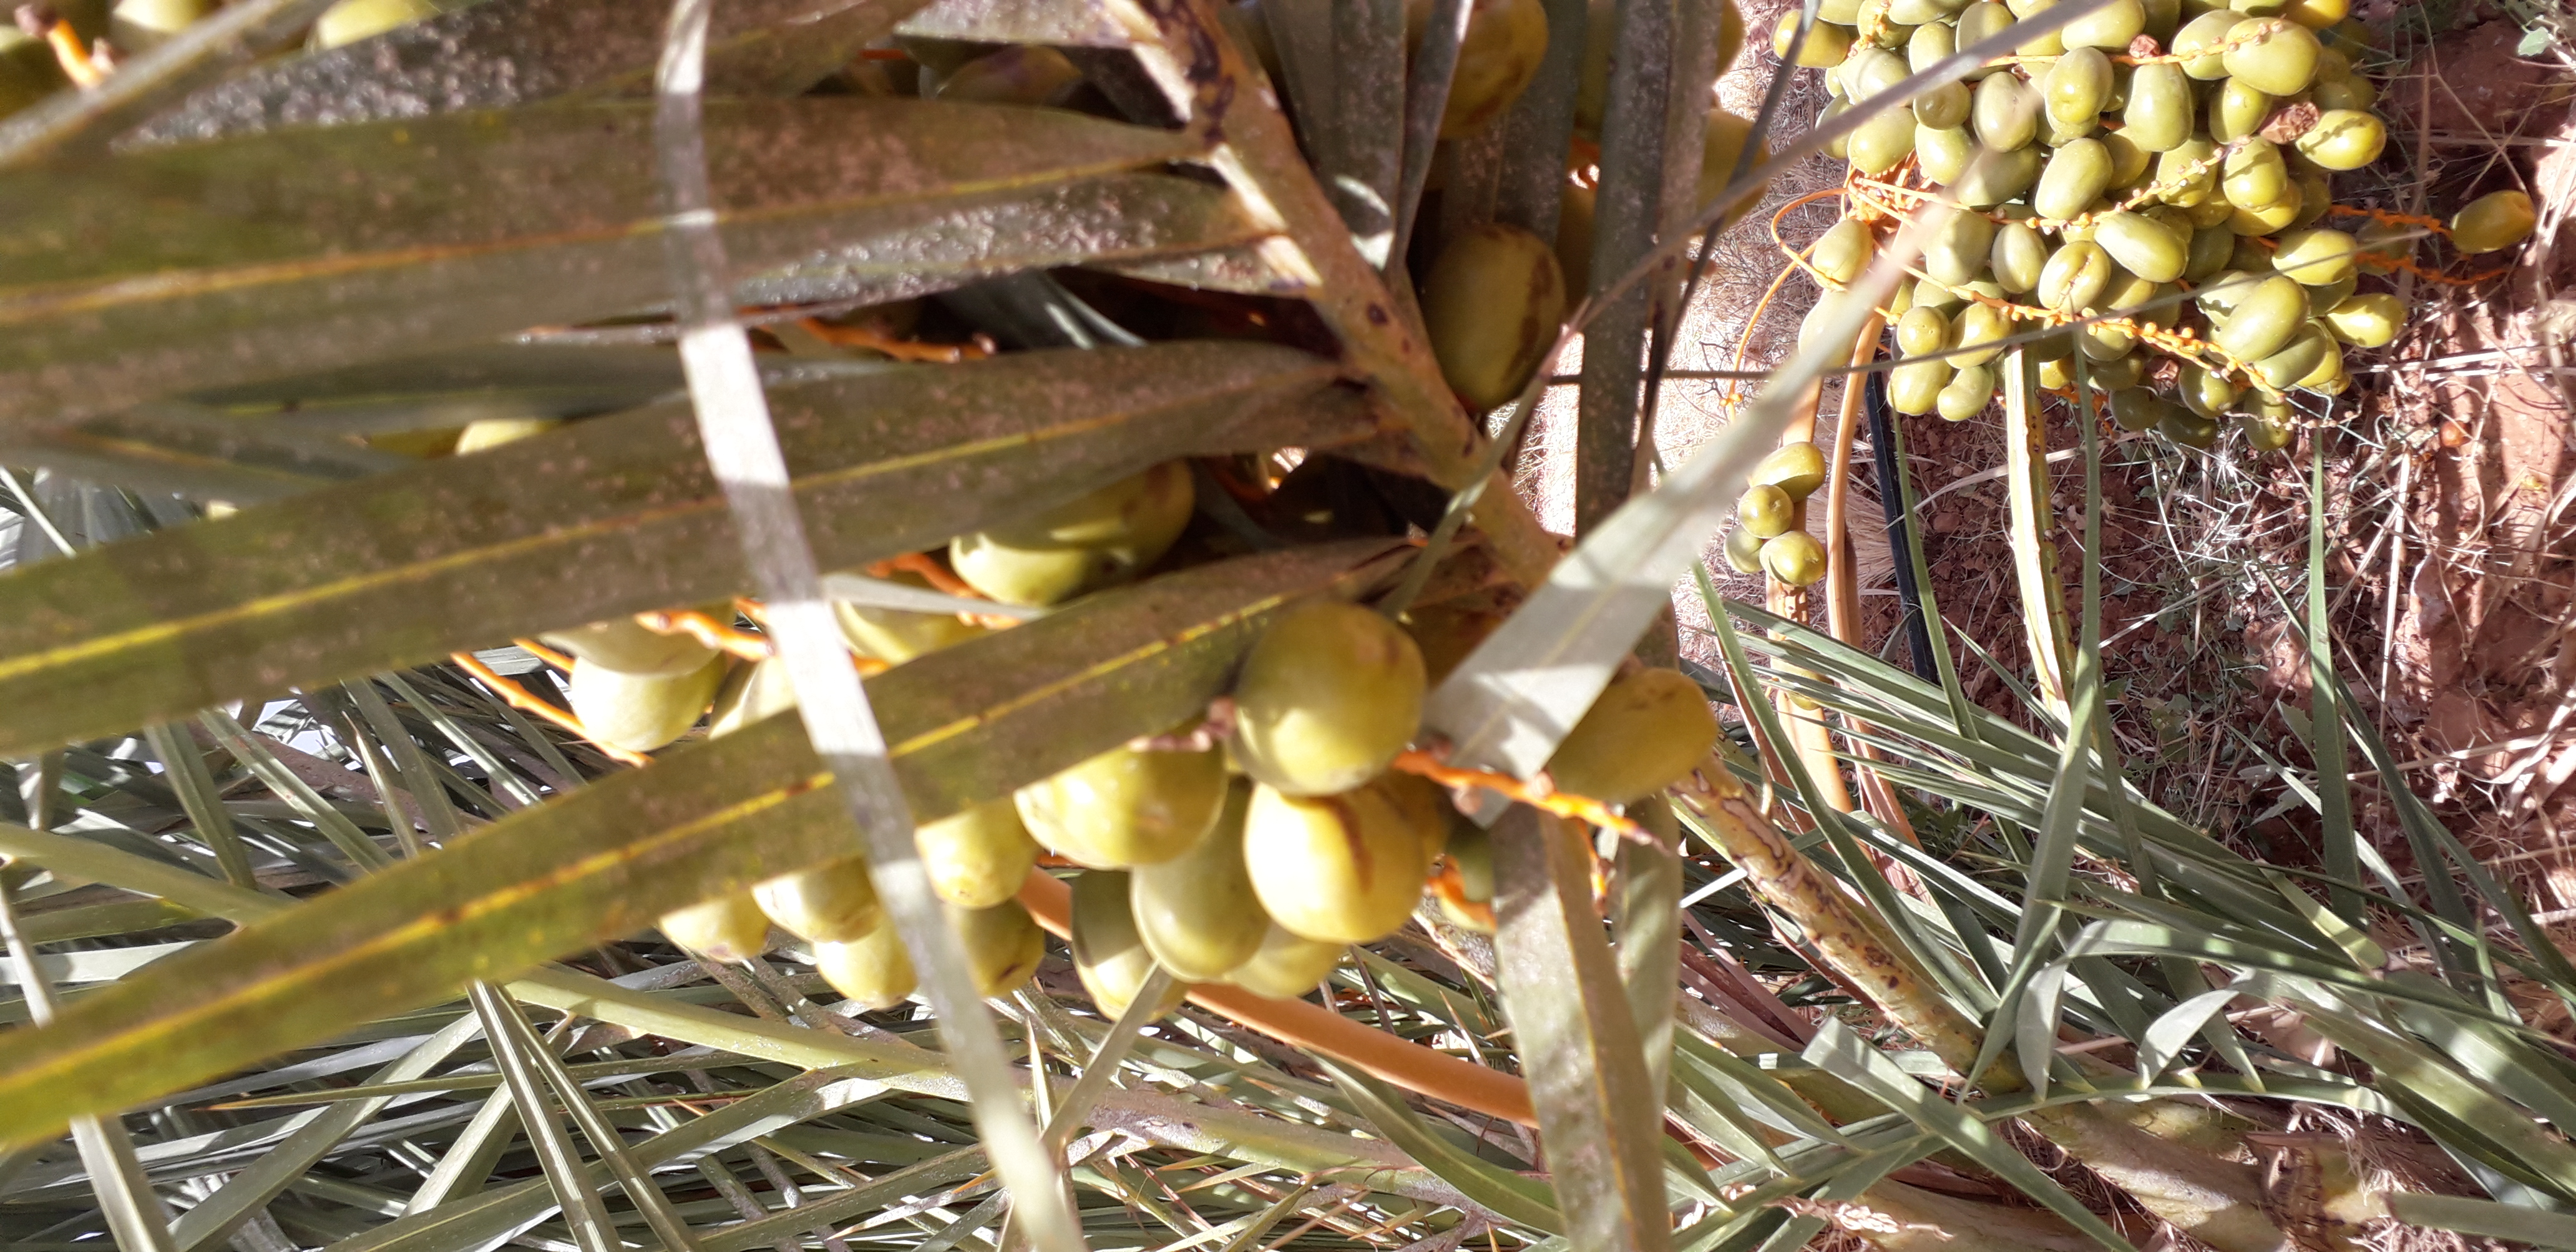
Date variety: Boufagous